Dust bathing

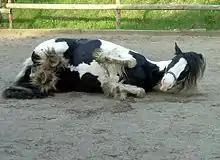
A horse taking a sand bath

Dust bathing has been extensively studied in the domestic hen. In normal dust bathing, the hen initially scratches and bill-rakes at the ground, then erects her feathers and squats. Once lying down, the behavior contains four main elements: vertical wing-shaking, head rubbing, bill-raking and scratching with one leg. The dust collects between the feathers and is then subsequently shaken off which may reduce the amount of feather lipids and so help the plumage maintain good insulating capacity and may help control of ectoparasites.